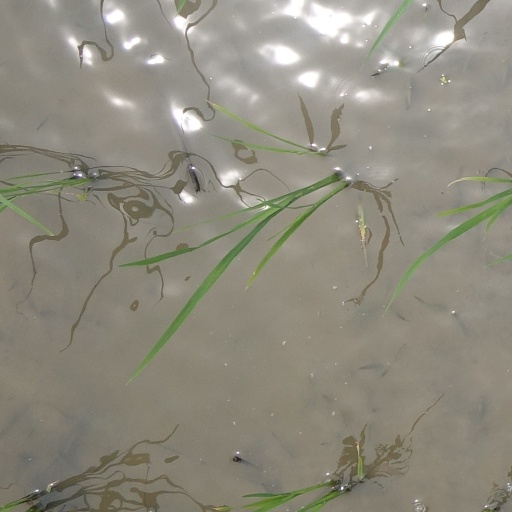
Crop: rice